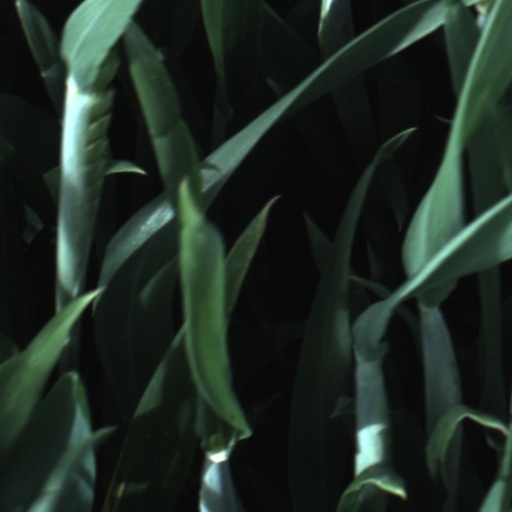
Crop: wheat